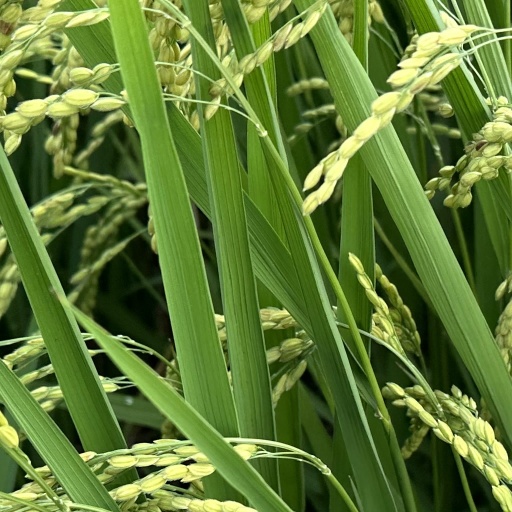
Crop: rice